Northrop Grumman

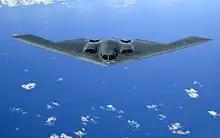
Northrop Grumman developed and built the B-2 Spirit strategic bomber.

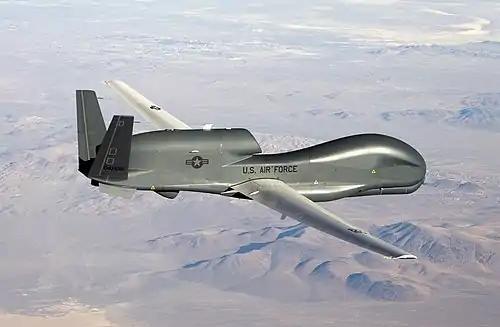
RQ-4 Global Hawk, a high-altitude, long-endurance surveillance platform

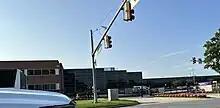
Mission Systems headquarters facility in Linthicum, Maryland

Northrop Grumman Corporation, headquartered in West Falls Church, Virginia, is an aerospace manufacturer active in the arms industry and the space industry. The company is the 5th largest of the top 100 contractors of the U.S. federal government; it receives over 2% of total spending by the federal government of the United States on contractors.